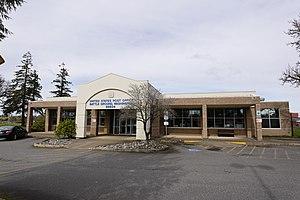
La ville de Battle Ground est située dans le comté de Clark, dans l’État de Washington, aux États-Unis. Sa population, qui s’élevait à 17 571 habitants lors du recensement de 2010, est estimée à 21 252 habitants en 2019.